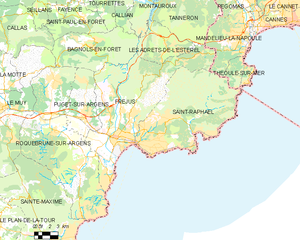
Fréjus
Kort over kommunen
Kort over kommunen
Fréjus er en stor fransk provinsby. Den er beliggende i departementet Var.